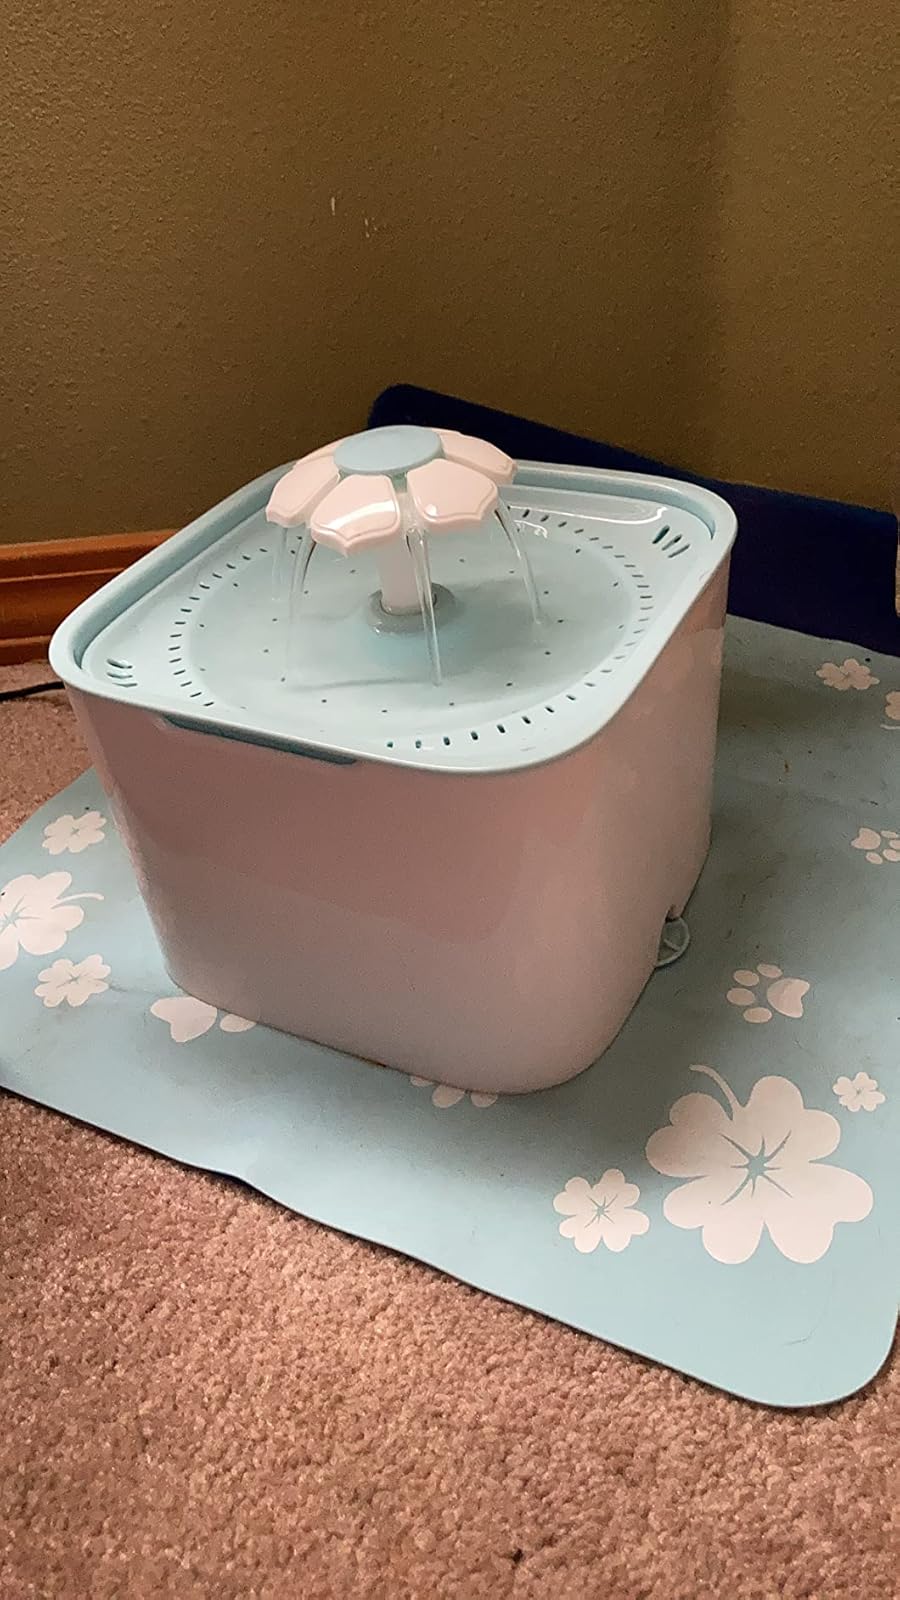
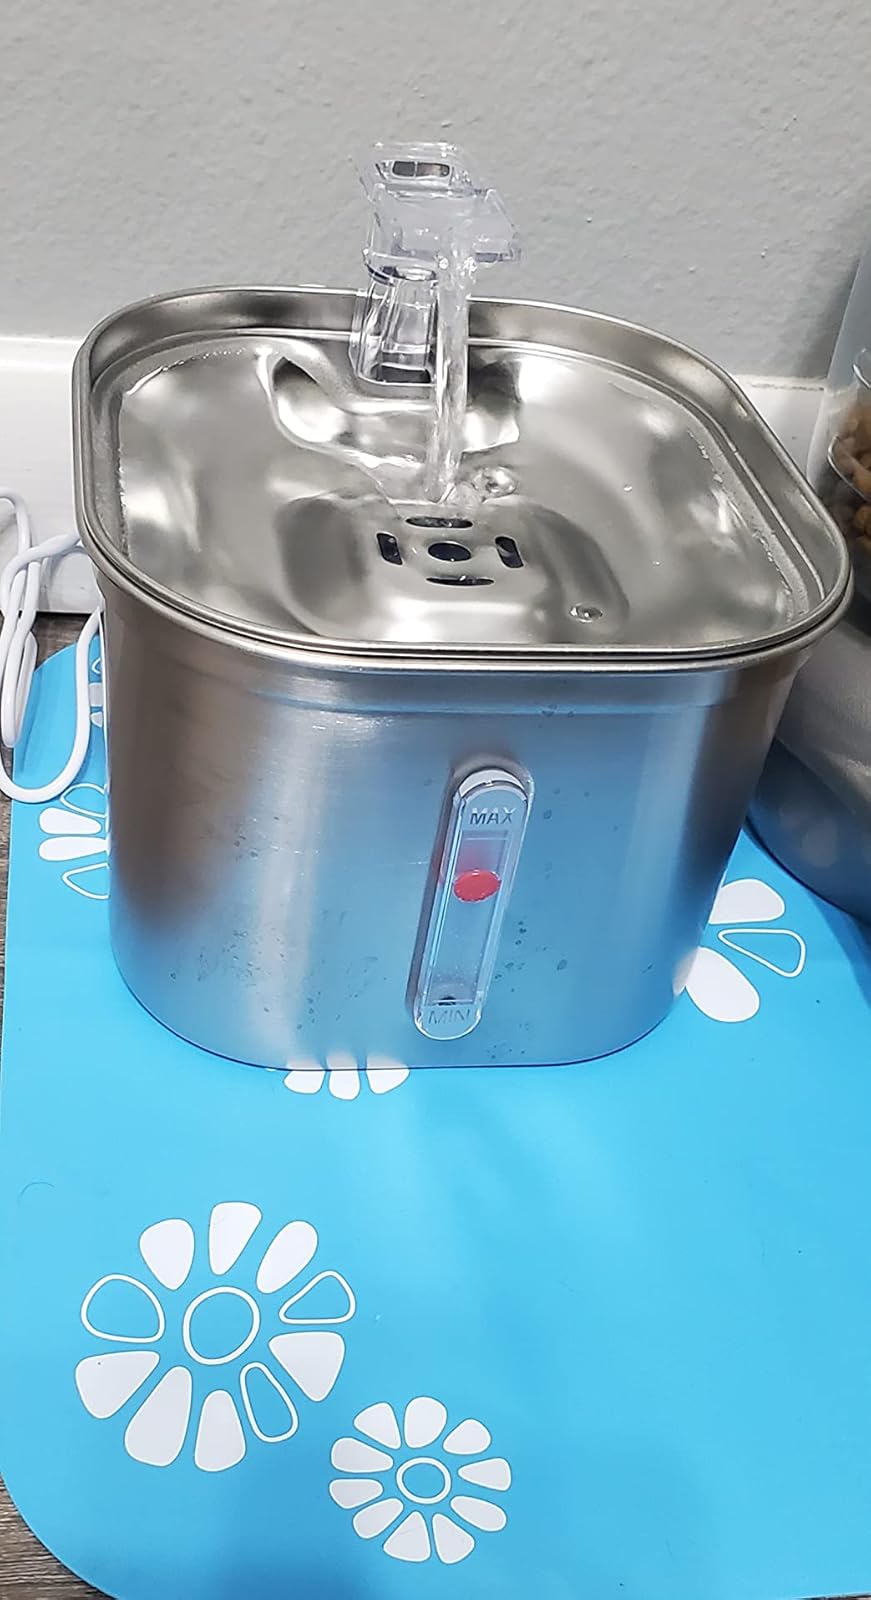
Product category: items_bowl
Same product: no